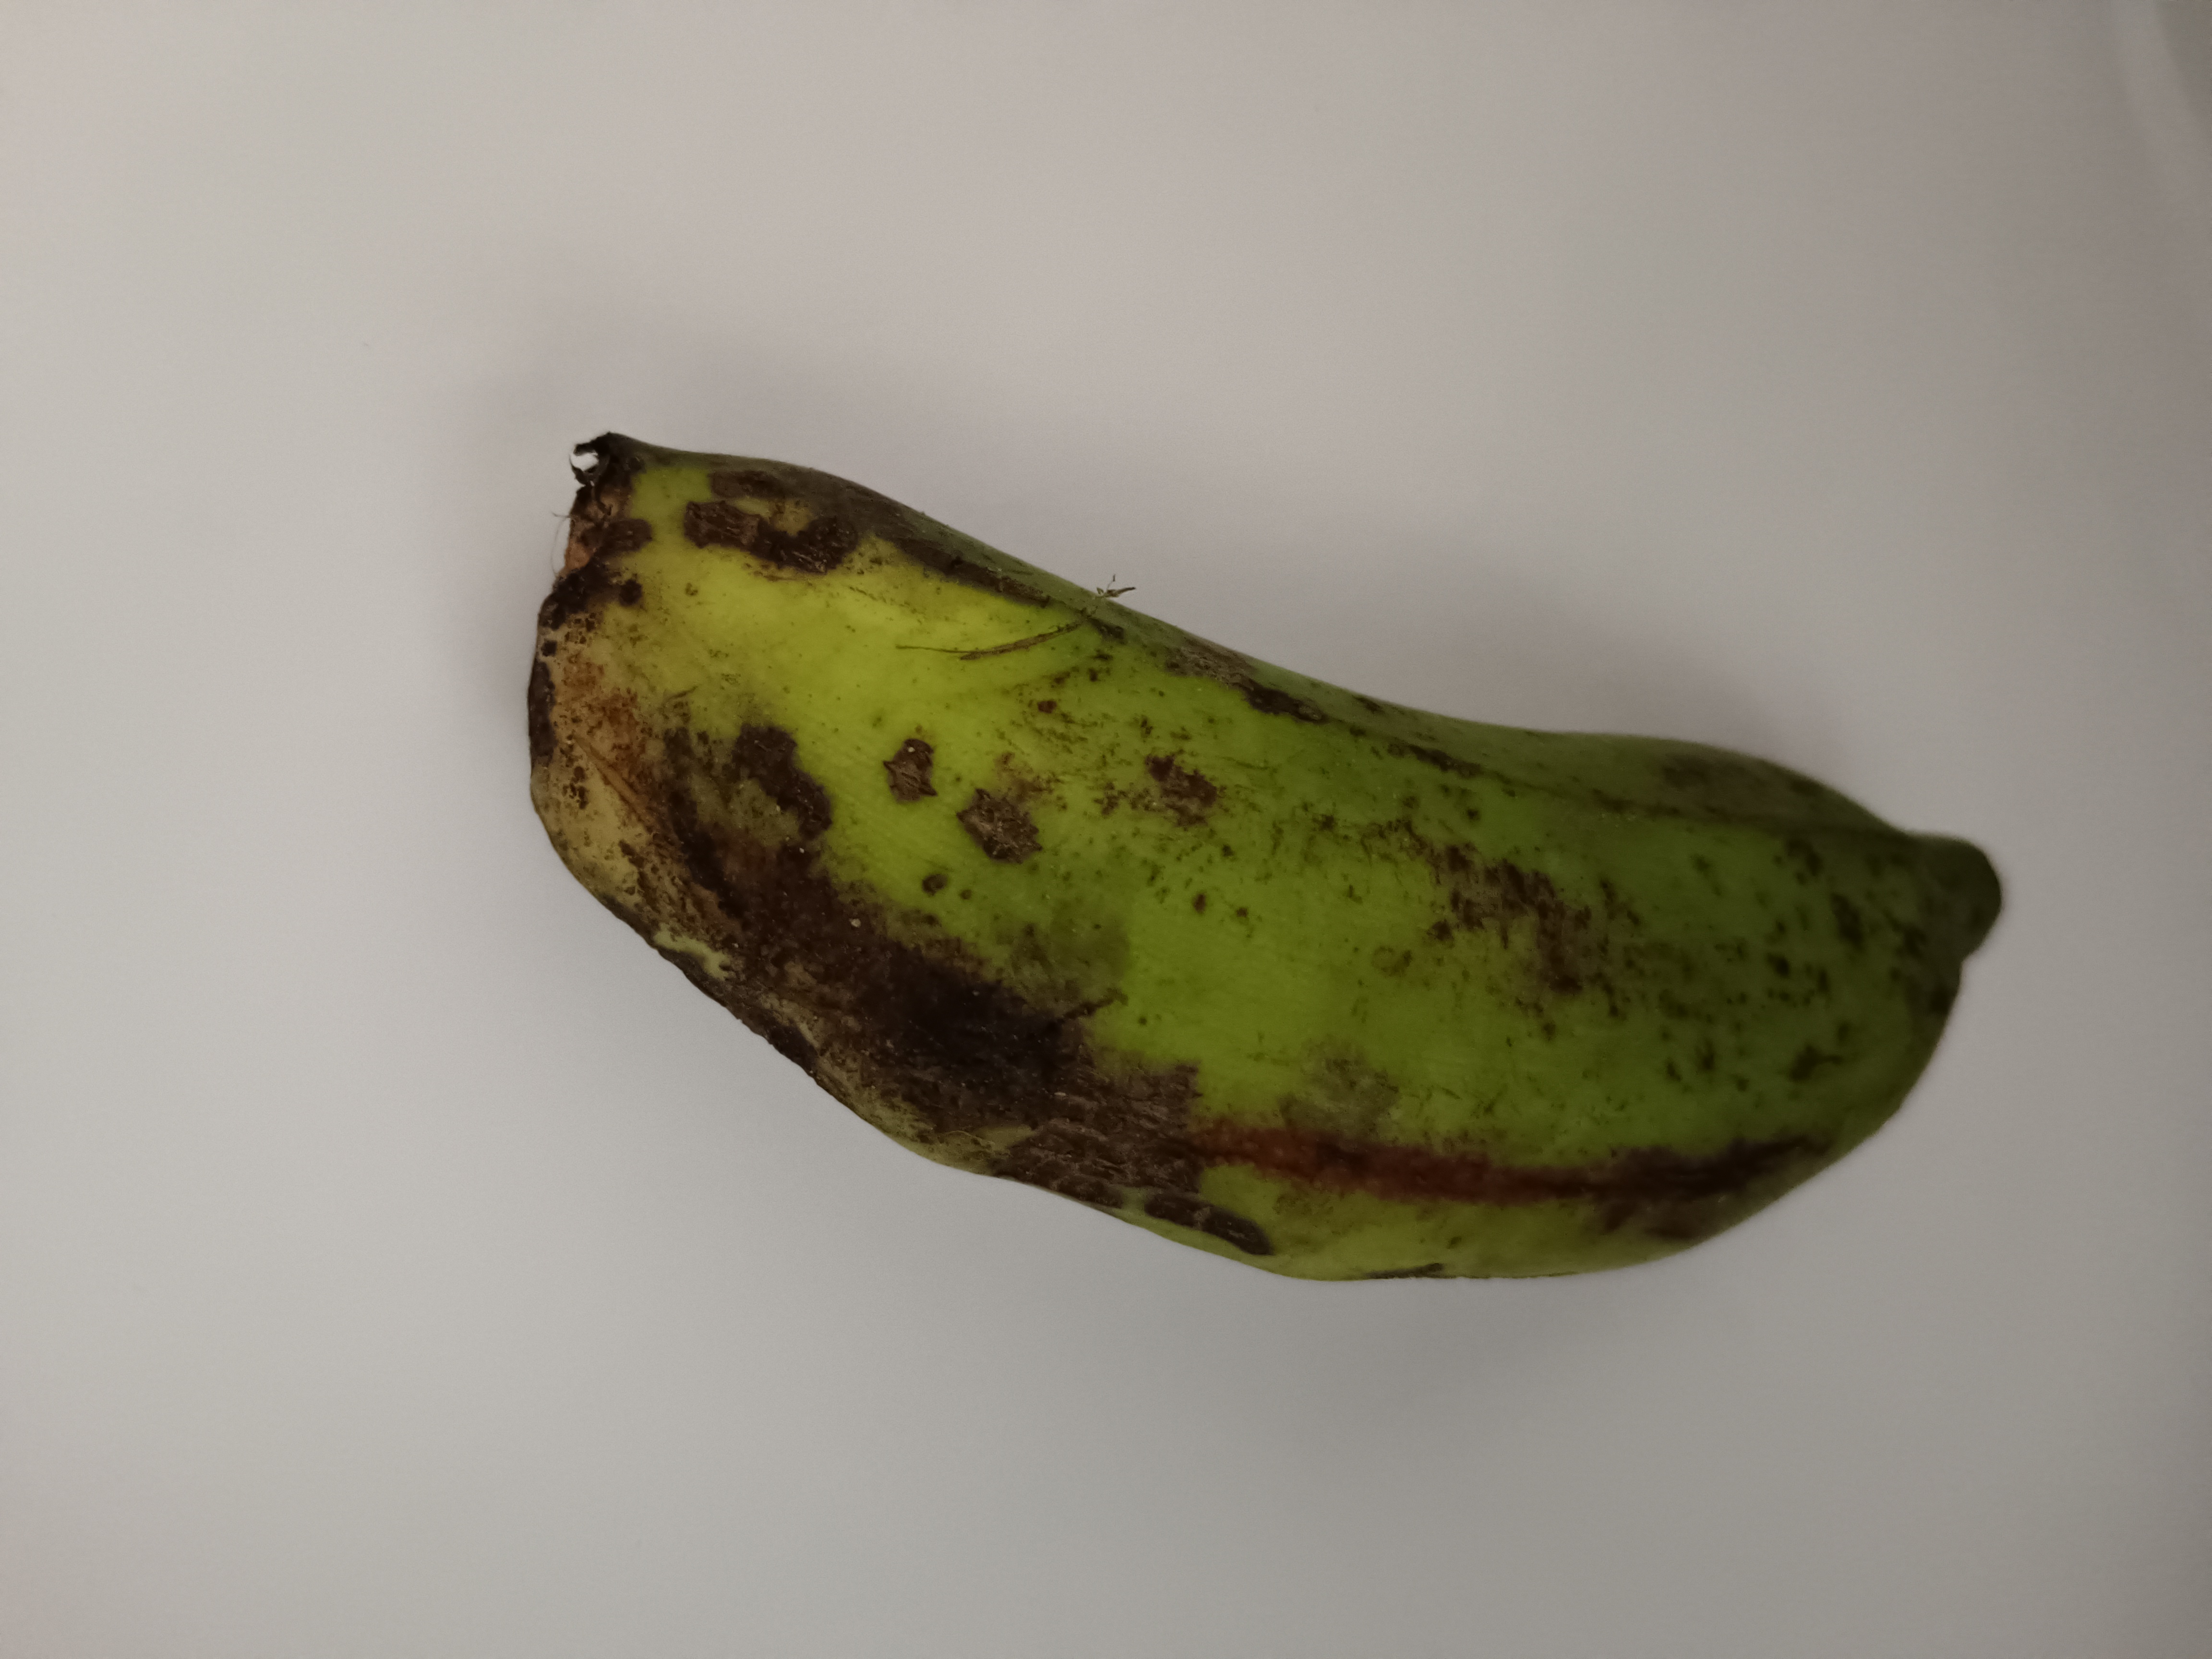
Banana variety: Shobri